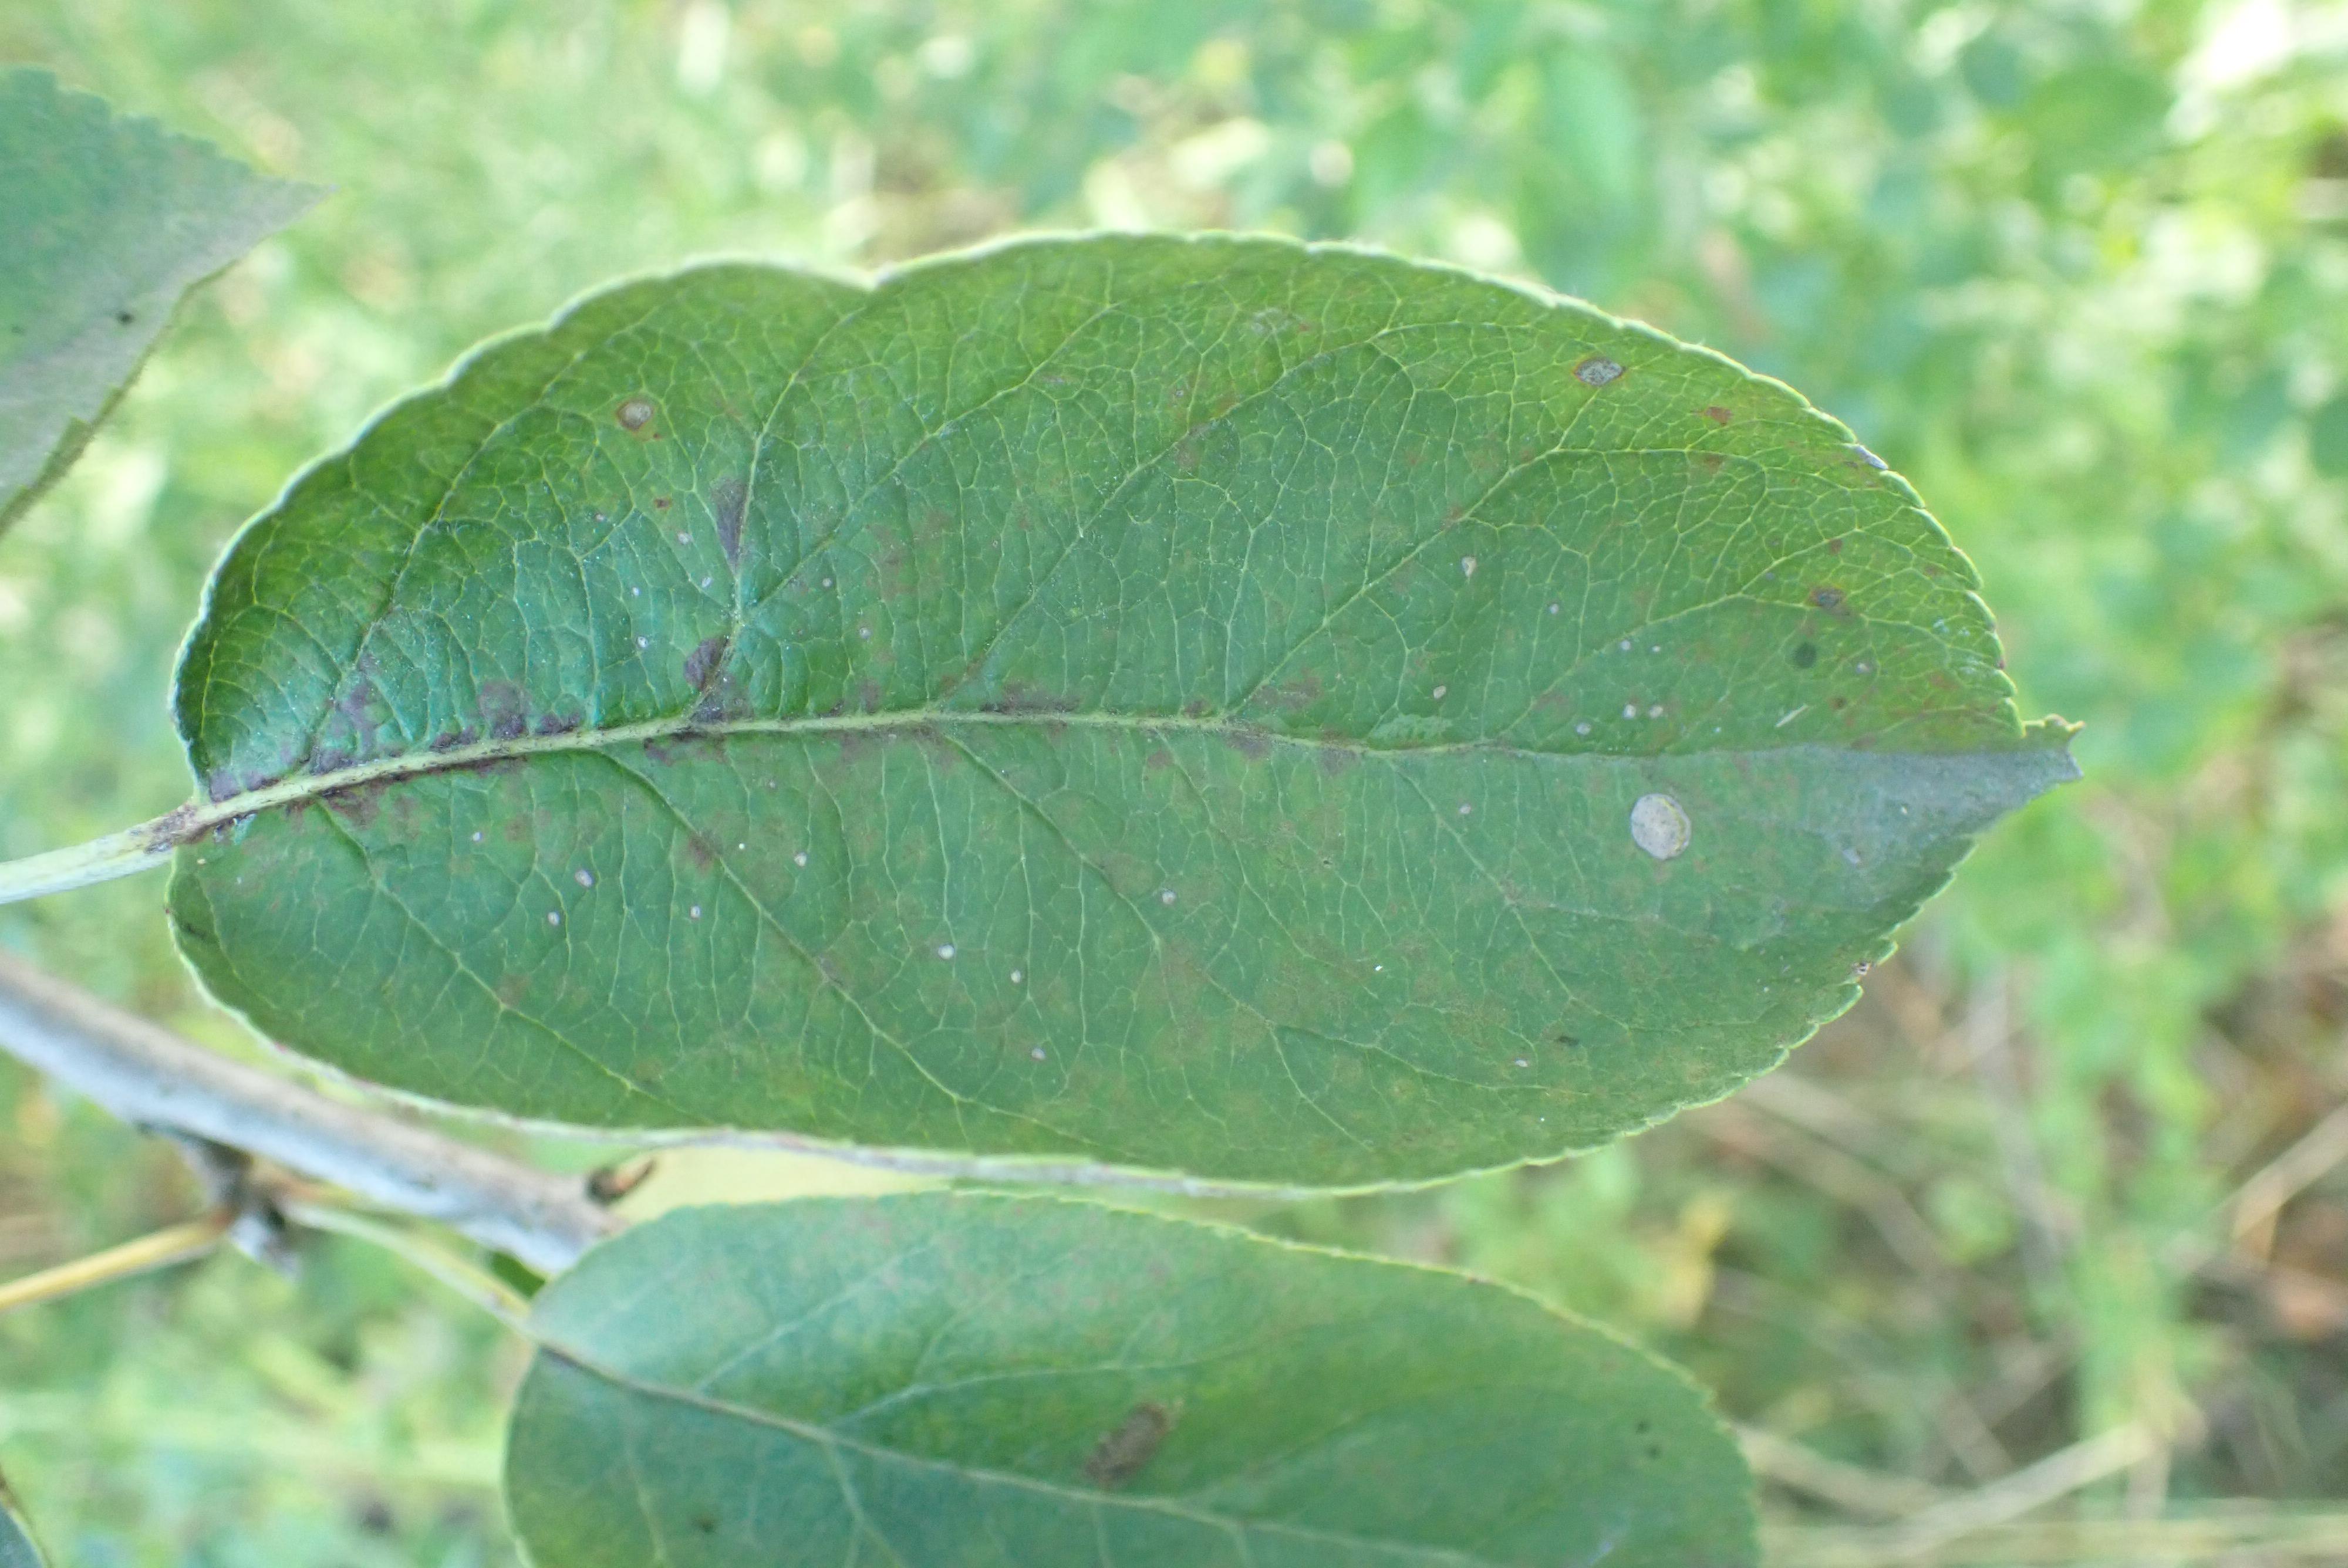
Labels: scab, frog_eye_leaf_spot